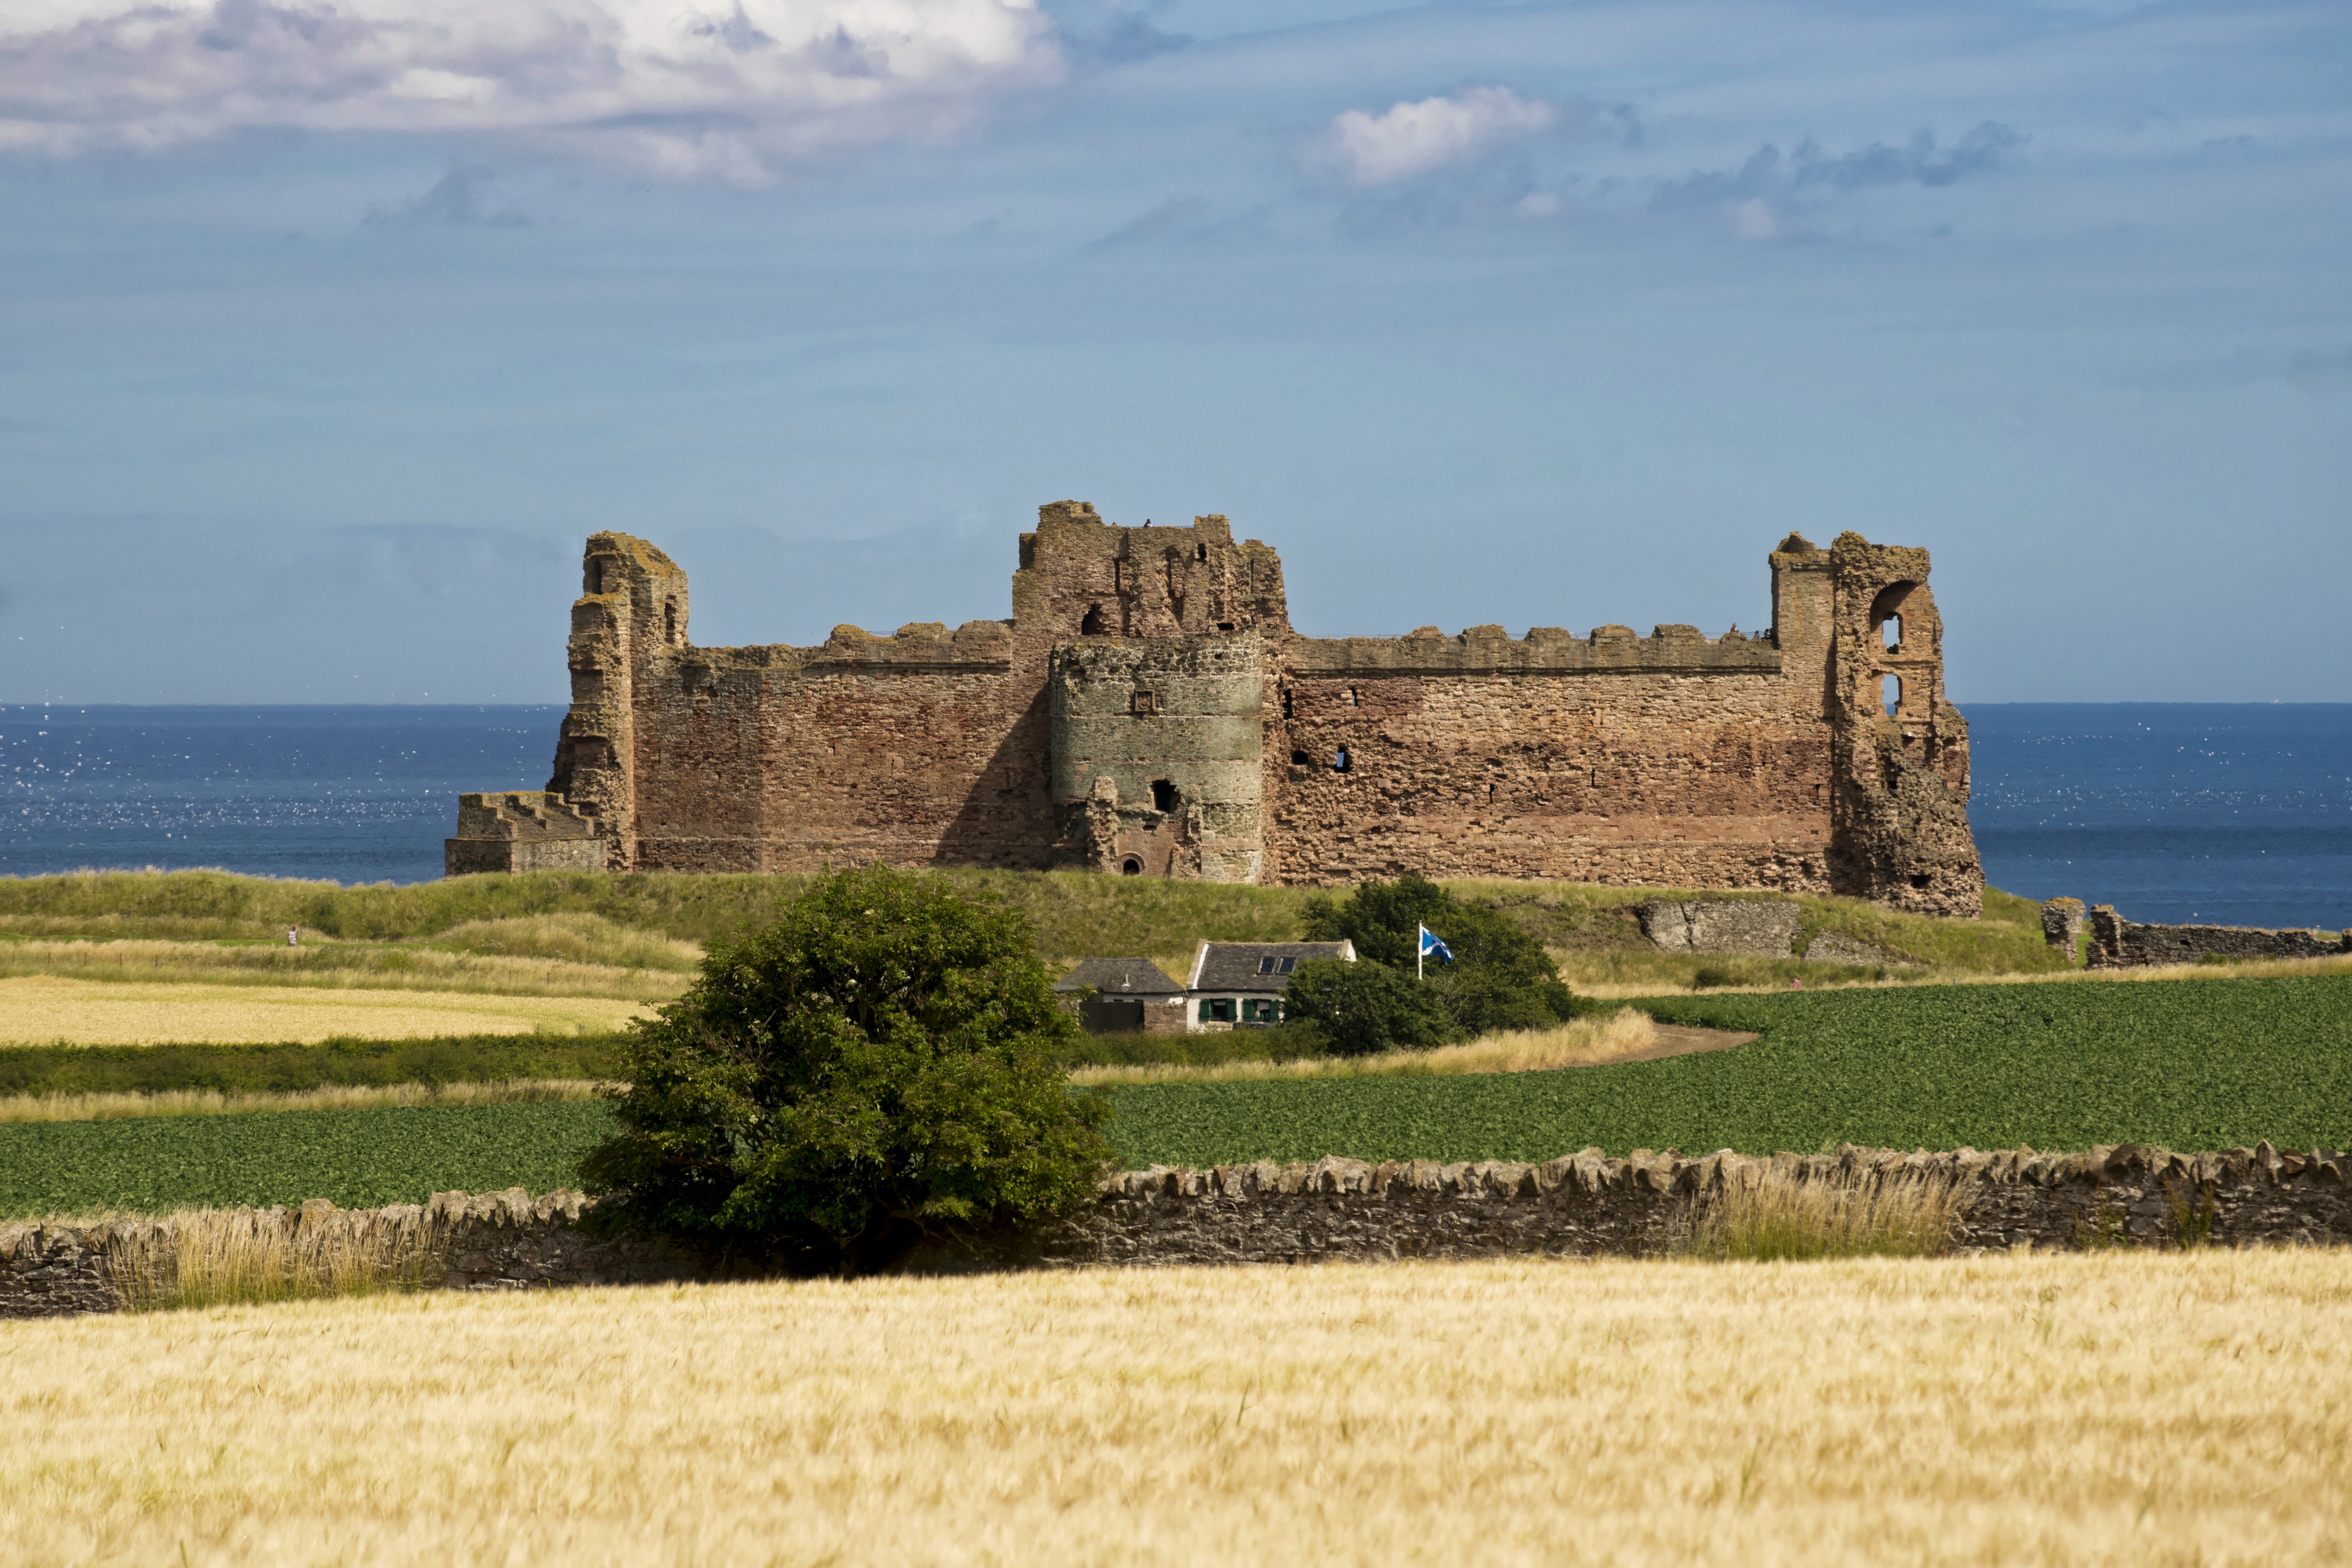
landscape, sea, coast, architecture, sky, building, chateau, old, coastal, summer, castle, ancient, landmark, blue, historic, fortification, tourism, plain, outdoors, uk, fortress, ruins, badlands, plateau, history, scotland, britain, scottish, forth, rural area, archaeological site, historic site, ancient history, firth, tantallon castle, tantallon, lothian